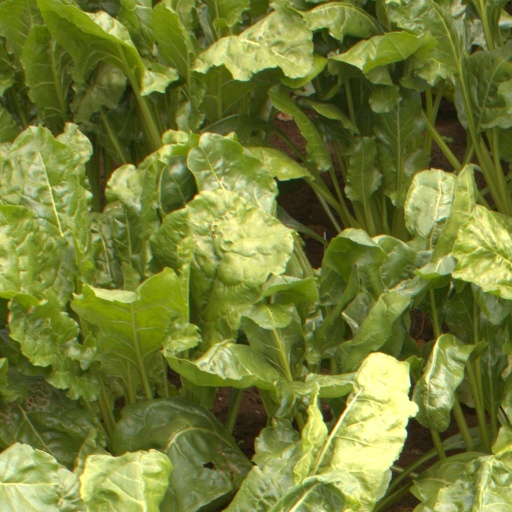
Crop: sugar beet